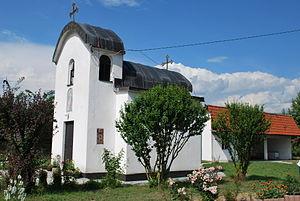
Toumtchévichté est un village du nord-ouest de la Macédoine du Nord, situé dans la municipalité de Gostivar. Le village comptait 235 habitants en 2002.